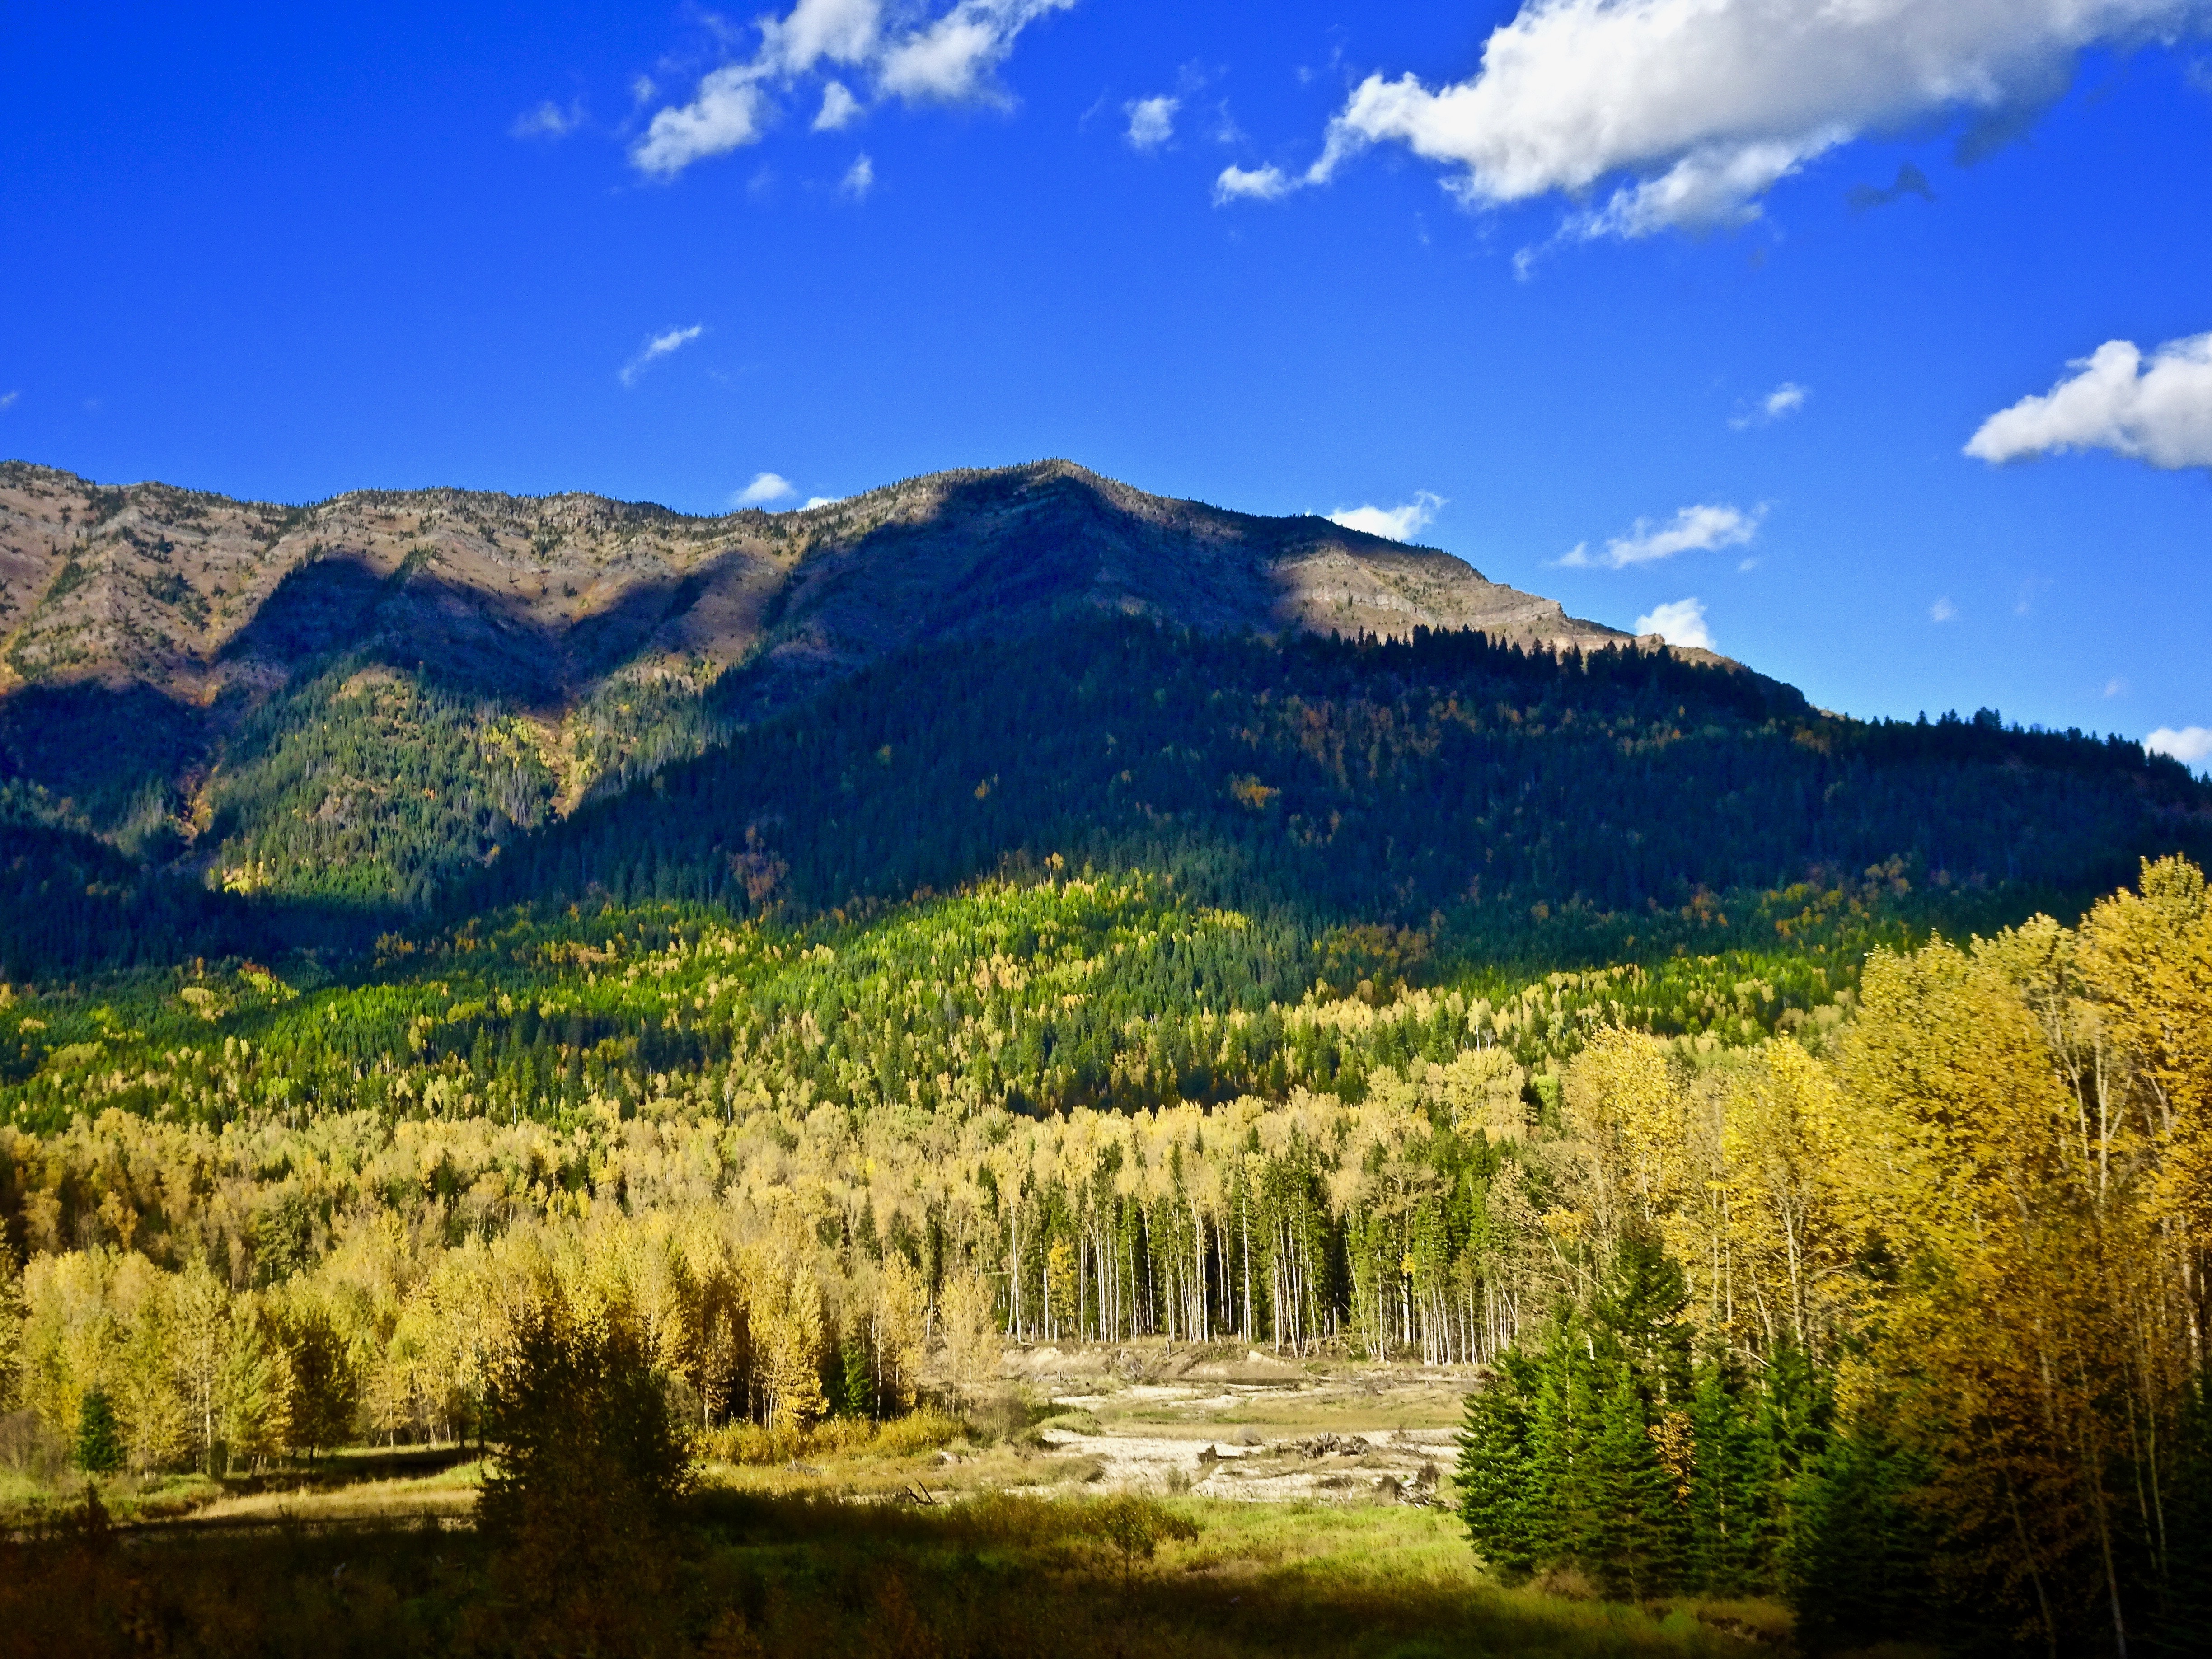
landscape, tree, nature, forest, wilderness, mountain, sky, meadow, hill, lake, valley, mountain range, natural, autumn, scenery, colorful, ridge, colour, grassland, plateau, ecosystem, mountainous, rural area, geographical feature, mountainous landforms